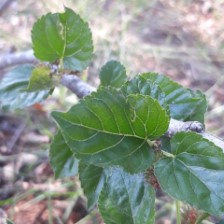
Variety: ChiangMai60